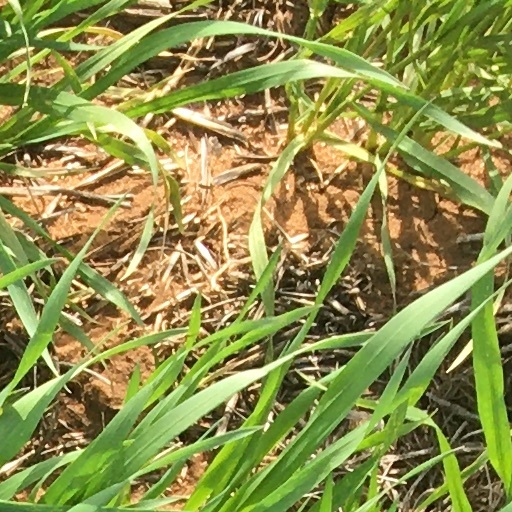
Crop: wheat